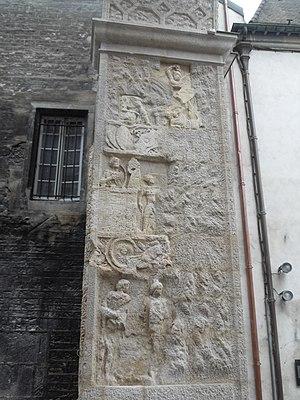
Vue détaillée de la porte Noire de Besançon: passage du piédroit ouest.